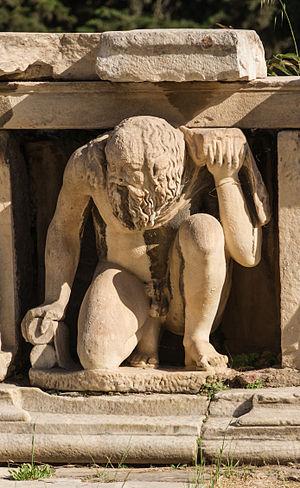
Un Atlante (Silène